James Stockdale

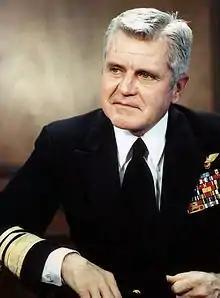
Stockdale as president of the Naval War College in 1979

After his retirement in 1979, he became the president of The Citadel. His tenure there was short and stormy as he found himself at odds with the college's board as well as most of its administration, by proposing radical changes to the college's military system and other facets of the college. He left The Citadel to become a fellow of the Hoover Institution at Stanford University in 1981. During his twelve-year tenure at the Hoover Institution, Stockdale wrote and lectured extensively. His primary focus was ancient Stoicism and the Roman slave-turned-philosopher Epictetus, whose lessons captured in "The Enchiridion" Stockdale credited with providing him strength during his ordeals as a prisoner in the Hanoi Hilton. Between 1981 and 1988 Stockdale also served as chair of the White House Fellows under the Reagan administration.